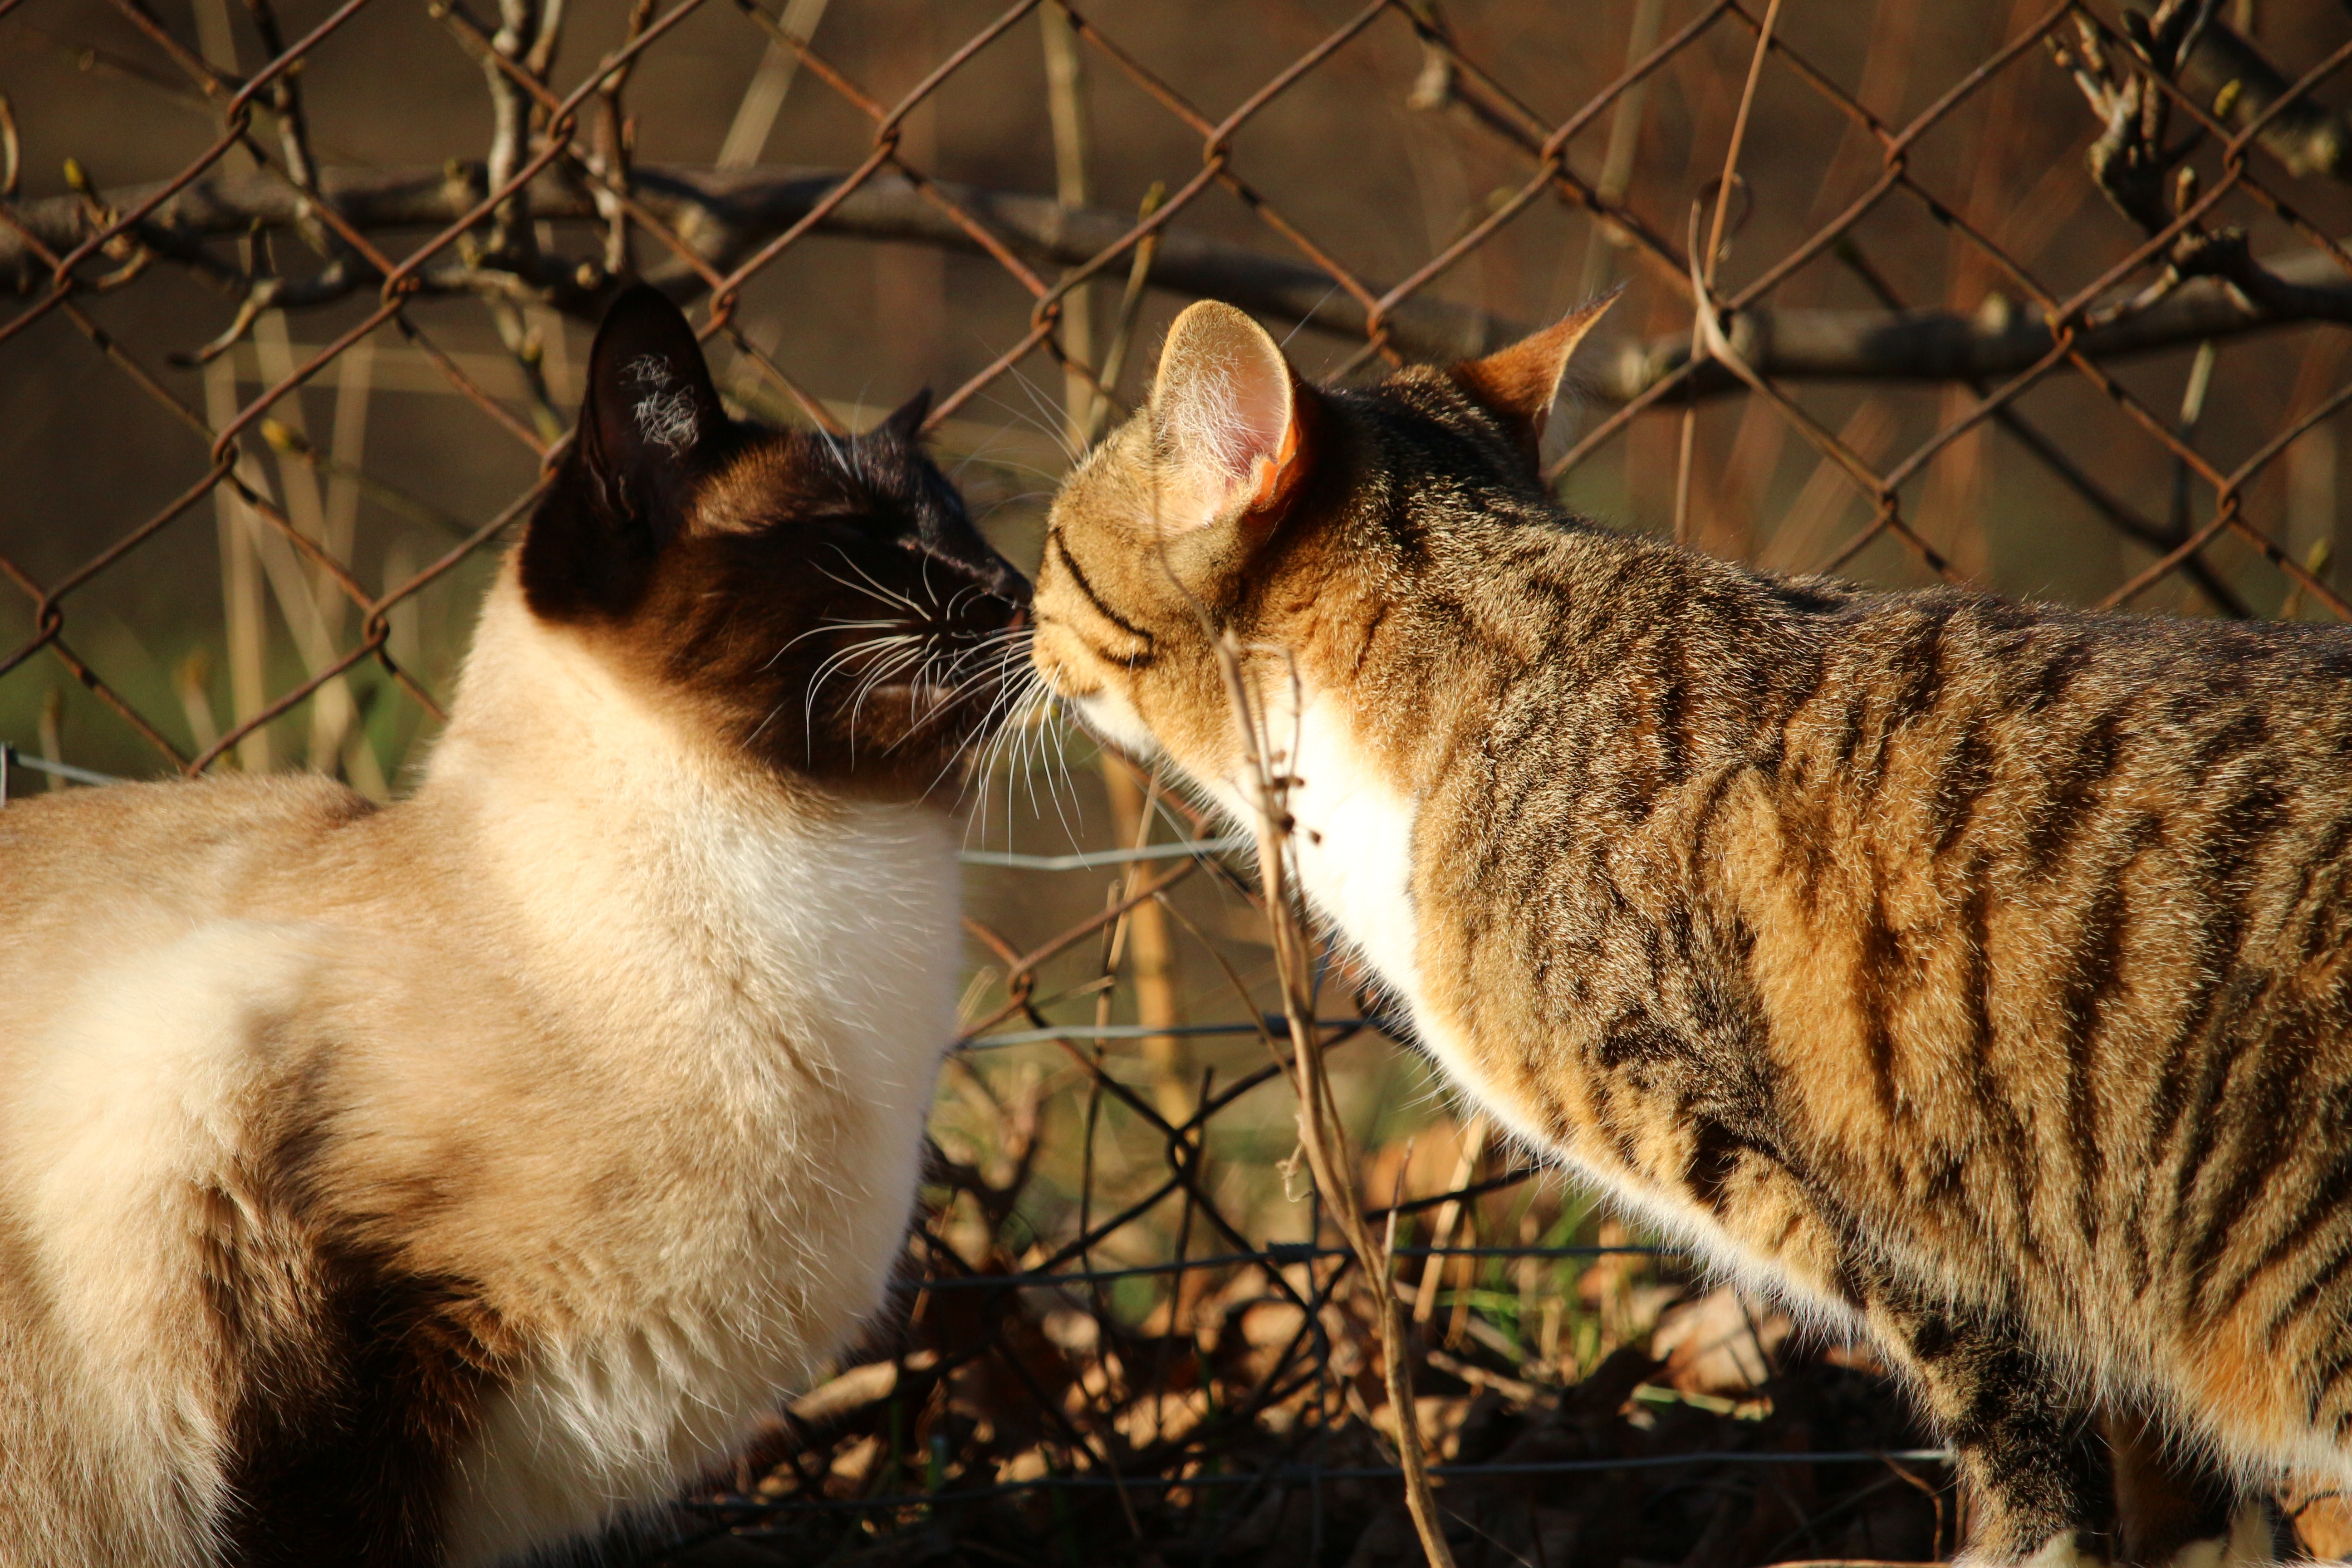
kitten, cat, kiss, mammal, fauna, siam, whiskers, vertebrate, mieze, siamese cat, breed cat, mackerel, tiger cat, european shorthair, wild cat, small to medium sized cats, cat like mammal, domestic short haired cat